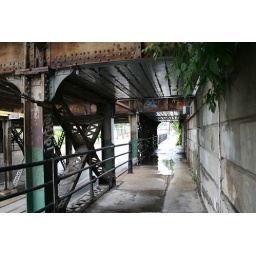
Walking under a bridge along Bathurst street the night after a rain-storm. I don't think I did the bridge justice.